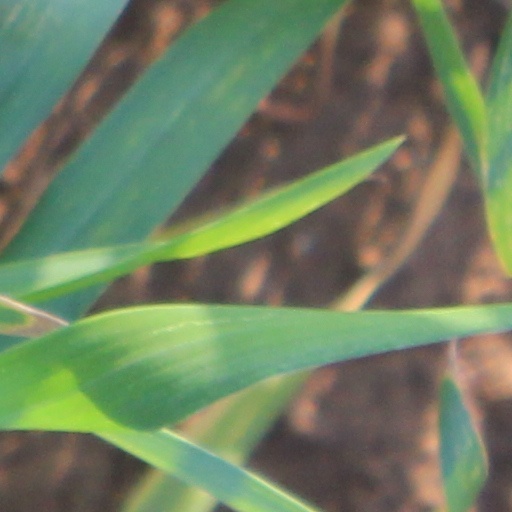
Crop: wheat